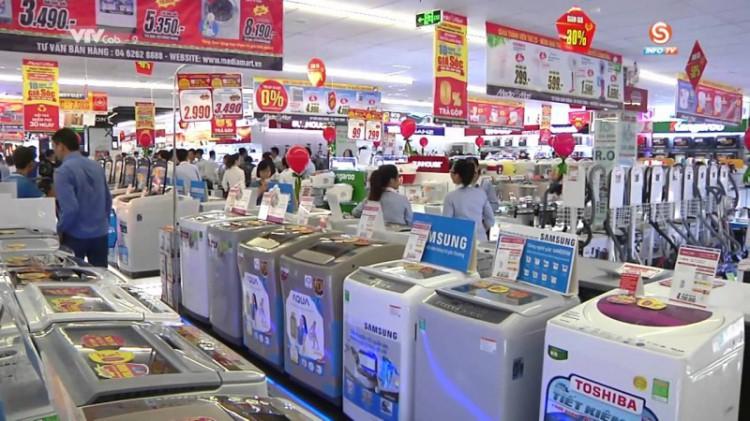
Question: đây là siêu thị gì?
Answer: đây là siêu thị điện máy